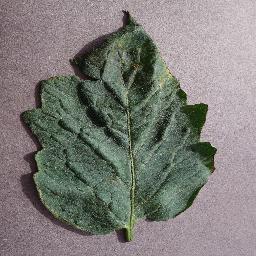
Label: Tomato___Target_Spot